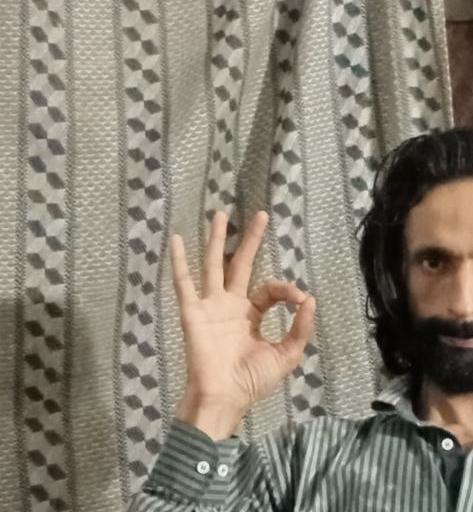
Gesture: ok